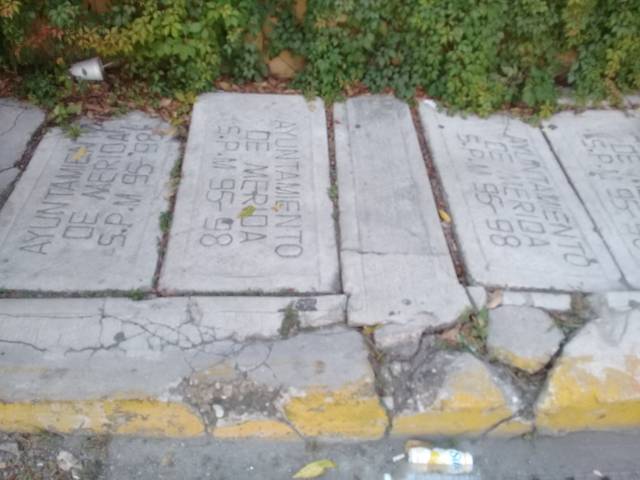
Region: Mexico
Coordinates: 20.972, -89.615